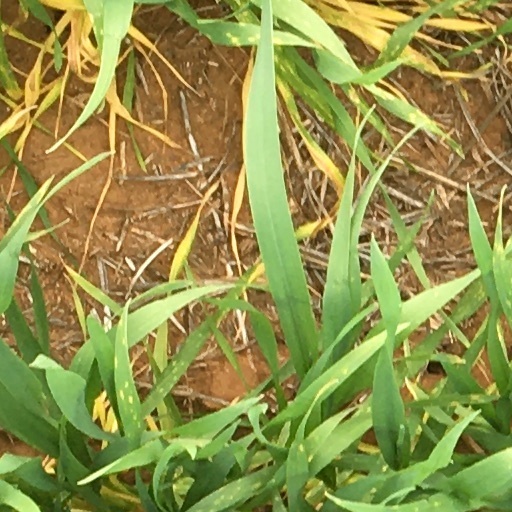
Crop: wheat